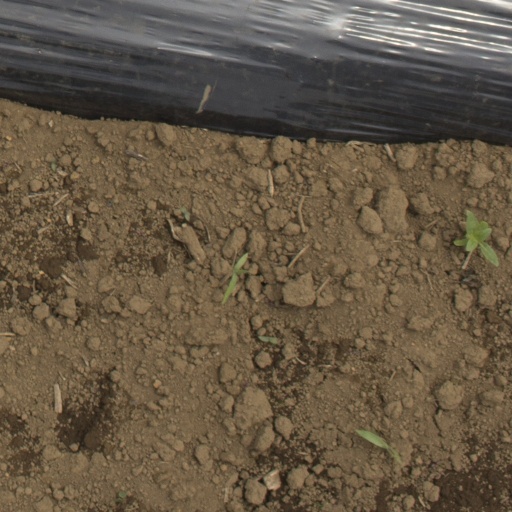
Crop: Jerusalem artichoke